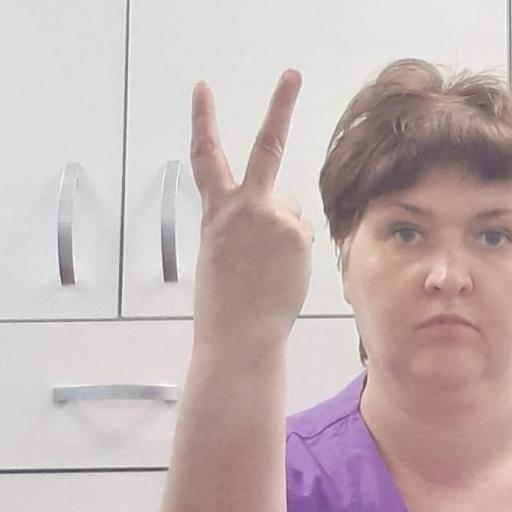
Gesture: peace_inverted